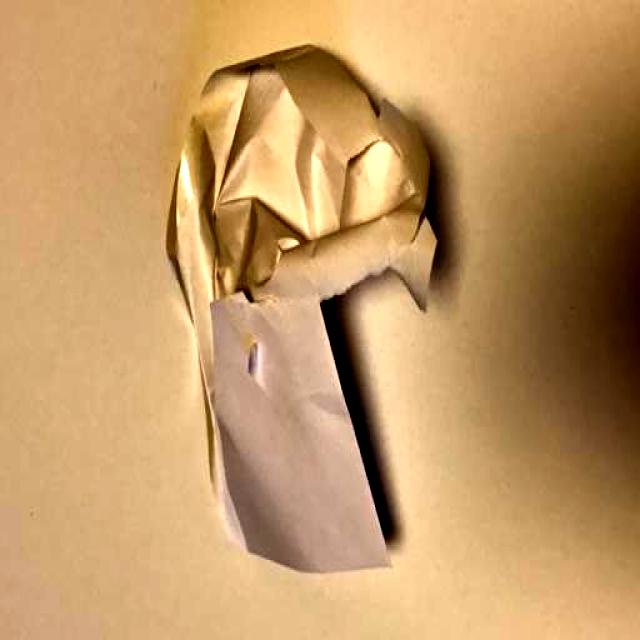
Label: Paper